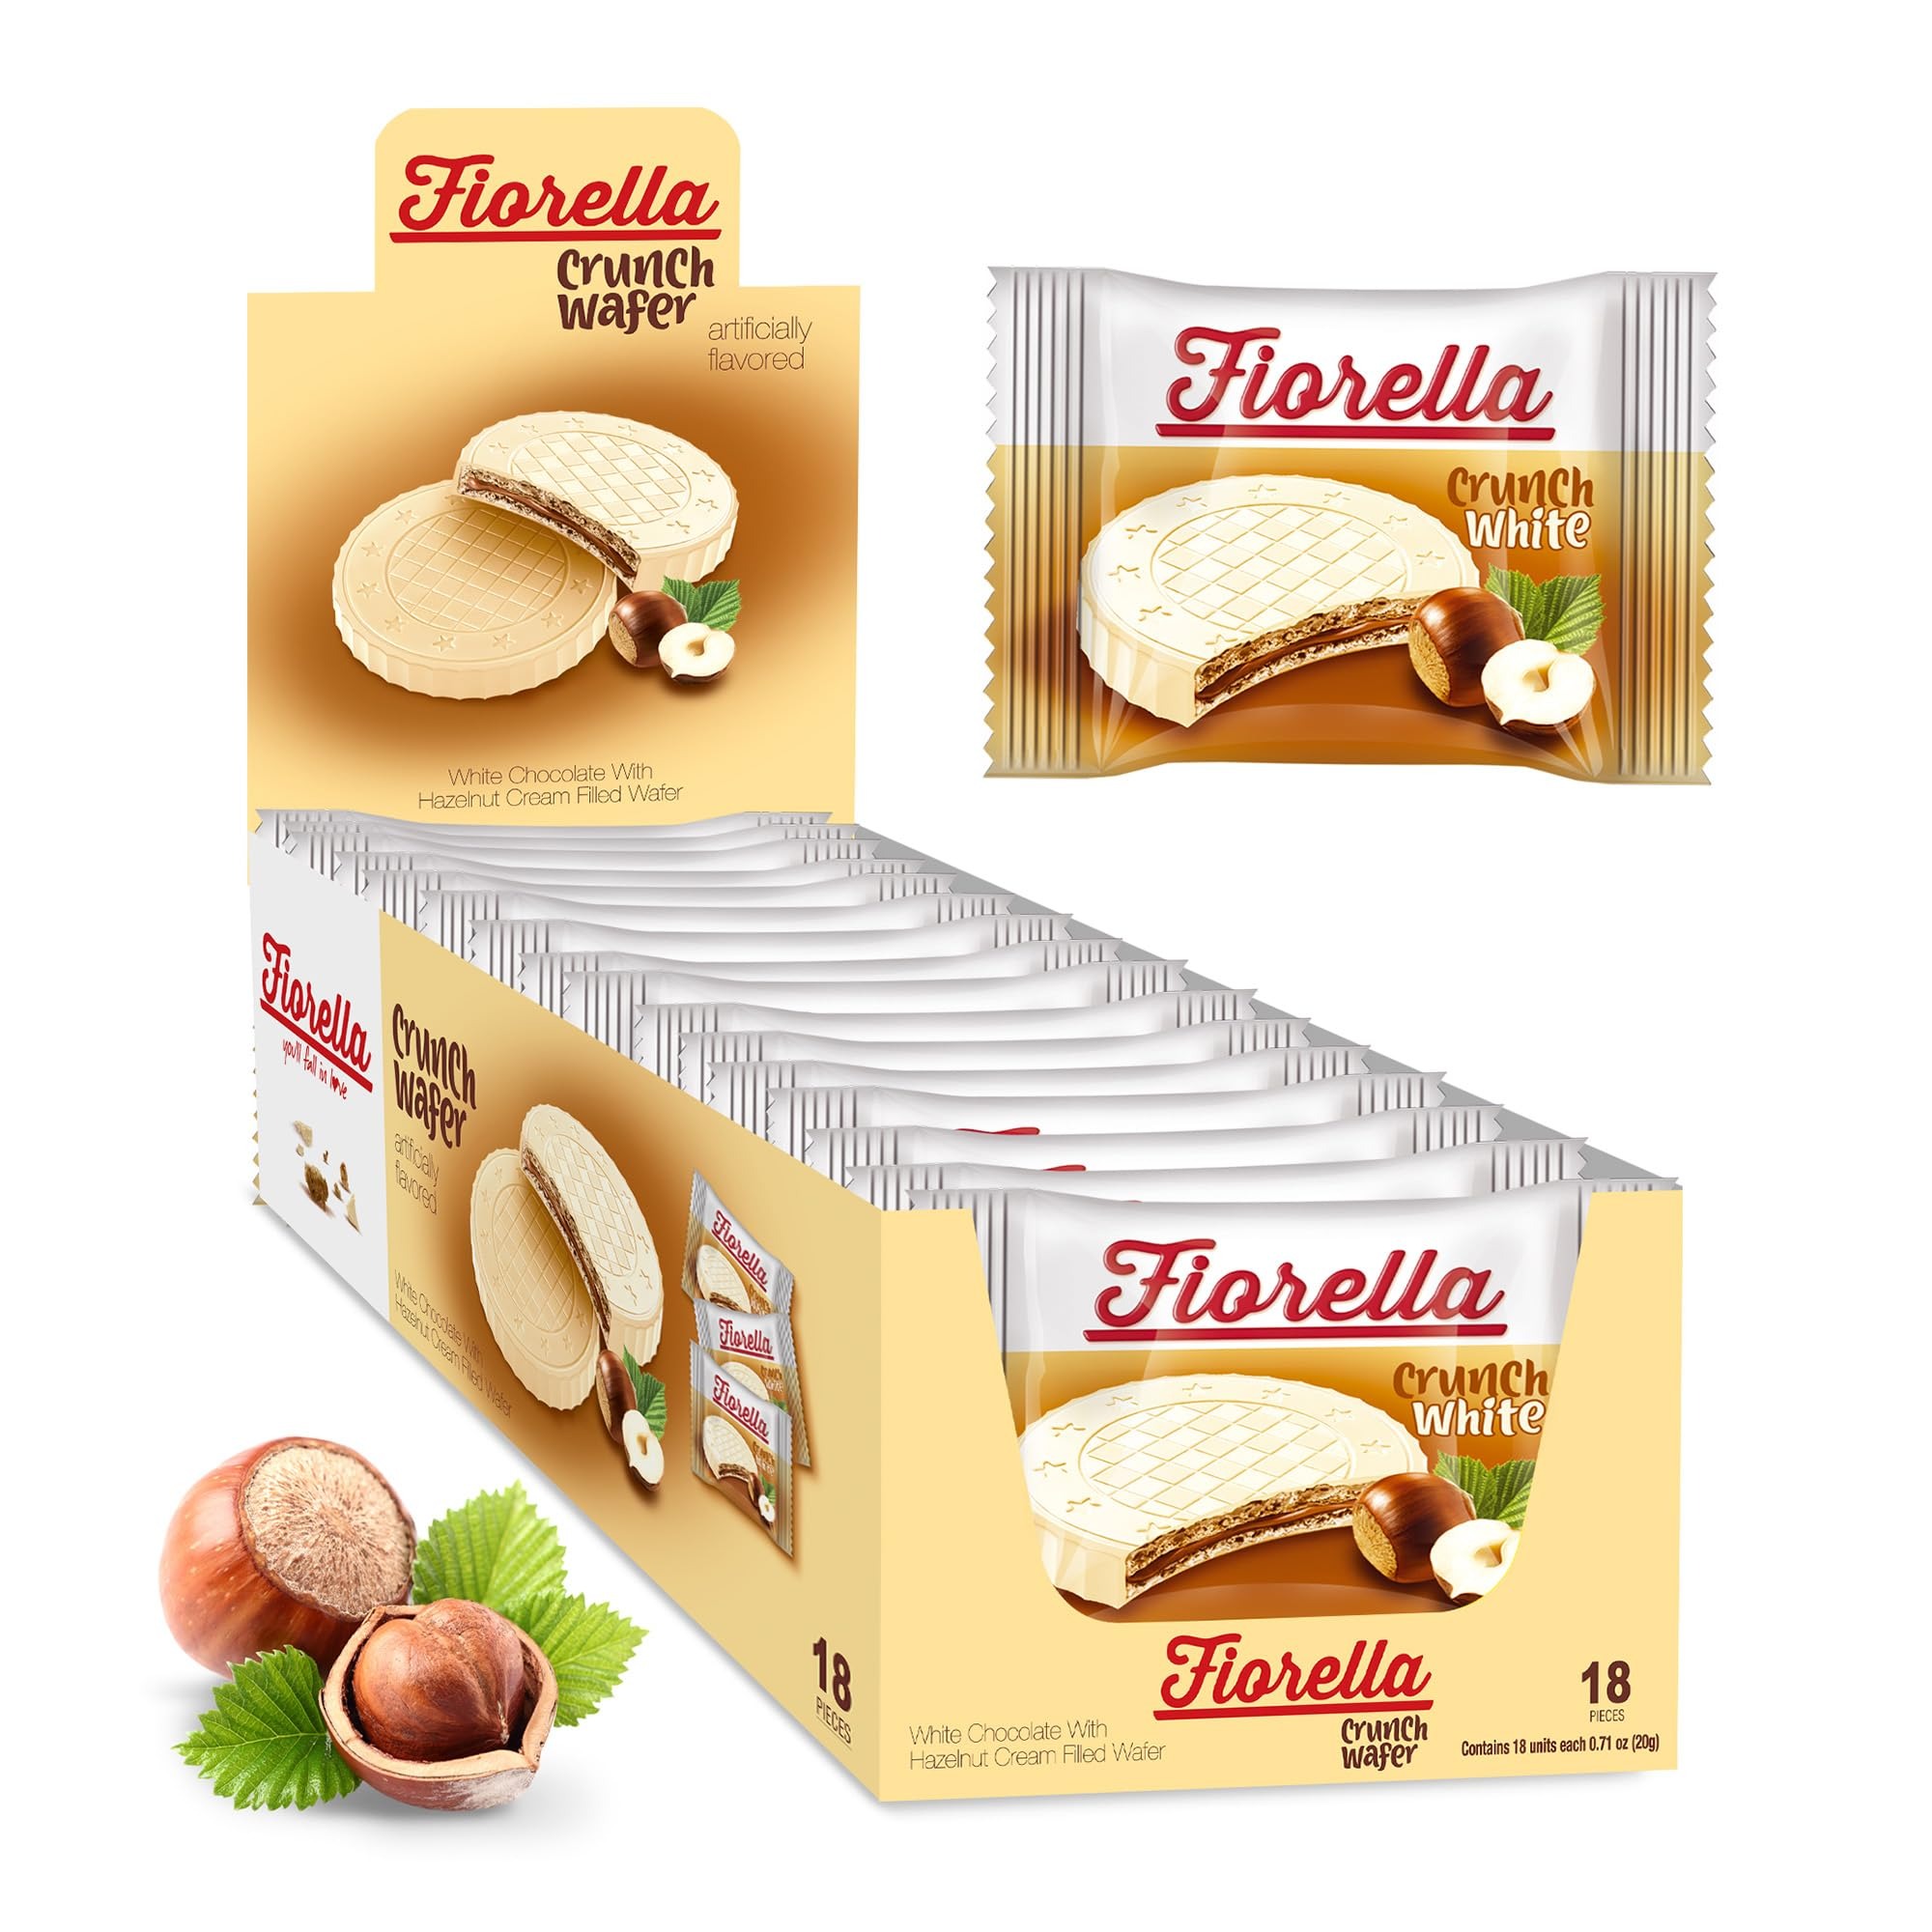
Item Name: Fiorella Crunch Wafer Cookies, White Chocolate Covered Crispy Thin Crunch Wafers with Hazelnut Cream Filling, Chocolate Biscuits, 18 Individually Wrapped Snacks, Pack of 1
Bullet Point 1: Rich Indulgence: Dive into the creamy world of premium chocolate, layered over crisp wafers for a sophisticated treat that delights the senses. These chocolate wafer cookies are a must-have for anyone who appreciates fine desserts.
Bullet Point 2: Crunchy Layers: Enjoy the satisfying crunch of expertly crafted wafer cookies paired with luscious filling. Each bite brings a balance of texture and flavor, ideal for snacks, desserts, or a moment of sweet indulgence.
Bullet Point 3: Hazelnut Delight: Treat yourself to the indulgent taste of hazelnut blended seamlessly with fine chocolate in every crisp wafer. These wafer cookies are the ultimate combination for an unforgettable sweet experience.
Bullet Point 4: Fresh Convenience: Individually wrapped in packs for freshness and portability, these chocolate wafers are excellent for busy days, on-the-go snacks, or sharing with friends and family.
Bullet Point 5: Coffee Companion: Pair these delectable wafer cookies with your favorite coffee or tea. The balance of rich chocolate and crisp wafer makes every coffee break and snack time a luxurious escape.
Product Description: Discover the irresistible blend of flavors in our white chocolate and hazelnut wafer cookies. Each crisp wafer is delicately layered with smooth white chocolate and creamy hazelnut, creating a treat that’s both indulgent and satisfying. These wafer cookies are crafted to bring joy to any occasion, whether enjoyed as a sweet snack or as a light dessert. The satisfying crunch of the wafer complements the richness of the white chocolate and the nutty essence of hazelnut, making every bite a moment to savor. Conveniently individually wrapped, they’re ideal for keeping fresh and portable, whether for busy days, sharing with friends, or adding a touch of sweetness to your coffee or tea time. Elevate your everyday moments with the delightful taste and texture of these white chocolate and hazelnut wafers—a treat that’s both versatile and enjoyable.
Value: 12.78
Unit: Ounce

Price: 19.45